POYKPAC

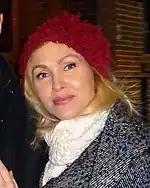
Lyon wrote and produced the troupe's videos.

POYKPAC was composed of Jenn Lyon, Taige Jensen, Ryan Hunter, Ryan Hall, and Maggie Ross. They also served as the cast in their "Good Morning Internet!" web-series in 2008. Additionally, Will Connell, Johnny Gillette, Dave Powell, and Paul Whitty were also associated with POYKPAC. The troupe was partnered with the Above Average Productions. POYKPAC also operated a video response channel, PoykpacLIVE, and a collaborative channel, geniuscamp.